Okhta shipyard

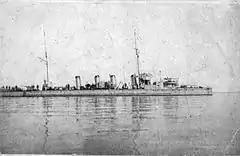
"Poslushnyi" was Crichton's first torpedo boat built at the Okhta yard.

The yard was in poor condition and the machinery was deficient; there were no premises for advanced production. Crichton was only allowed to use local workforce apart from some ten Finns, who worked as supervisors for the 400–500 yard workers. In 1898 two shipbuilding cradles were renovated and new foundry and power plants, as well as carpenter and model workshops were built. In the same year commercial counsellor Martinsson, the representative of W:m Crichton & C:o, signed a contract with Admiralty for four Sokol-type torpedo boats. This was followed by other orders of similar vessels. The yard produced also number of other vessel types and undertook repair projects. The ship drawings and large part of the machinery were made in Turku.